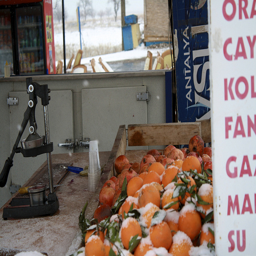
A case of oranges that have snow on them
a box filled with snow covered oranges in a kitchen next to a juicer.
a display of oranges with leaves and something white on them
A box of fruit has ice on the oranges.
A display of oranges with a little snow on top.